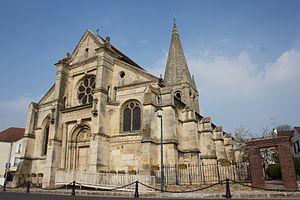
Cette liste recense les monuments historiques du département du Val-d'Oise, en France.
Sarcelles est une commune française située dans le département du Val-d'Oise en région Île-de-France.
Cet article recense les monuments historiques français classés en 1911.